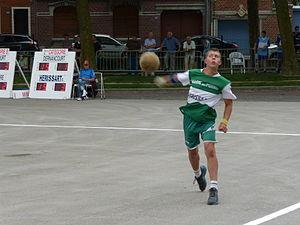
championnat de France 2013 - AmiensPicard: campionnat d' Franche éd Balon au poing - 2013 - parc éd la Hotoie (Anmien)